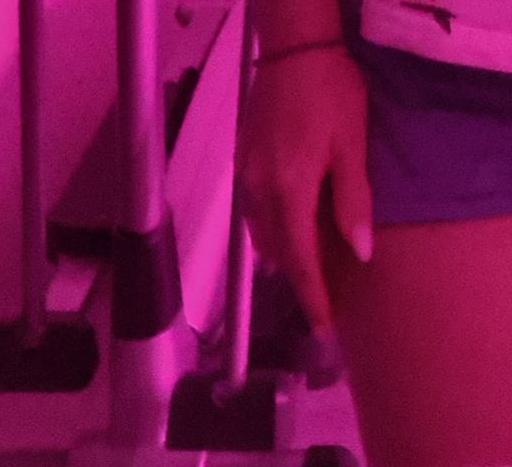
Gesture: no_gesture